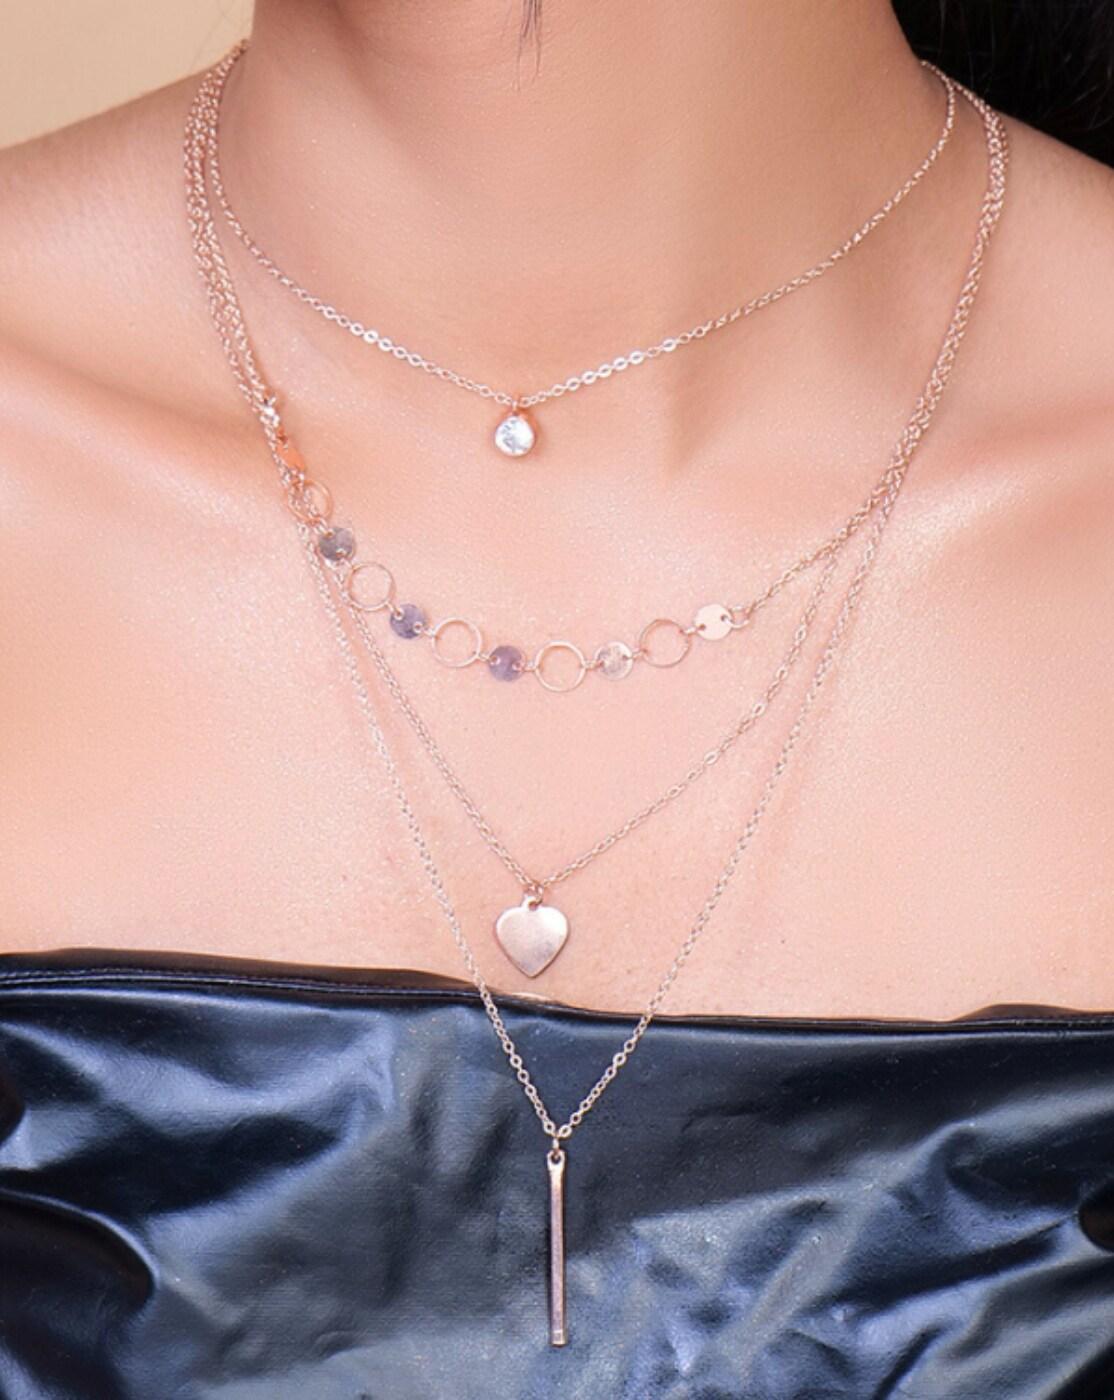
JIYANSHI FASHION : Multi Layer/Single Layer Crystal Chain Pendant Necklace for Women and Girls
Type: Necklaces & Pendants
Brand: JIYANSHI FASHION
Price: Rs. 399
 Enhance your style with our Crystal Chain Pendant Necklace, a perfect blend of elegance and sophistication. Latest stylish design western gold Single/Multi layered chain pendant necklace for women. This party / casual wear multilayer necklace set is made of quality material which looks stylish and goes perfect with any attire. This jewelry is perfectly suited for wedding or casual party wear. Ideal valentine, birthday, anniversary gift for someone you love.
Features: COLOR : ROSE,IDEAL: WOMEN::GIRLS,HIGH QUALITY